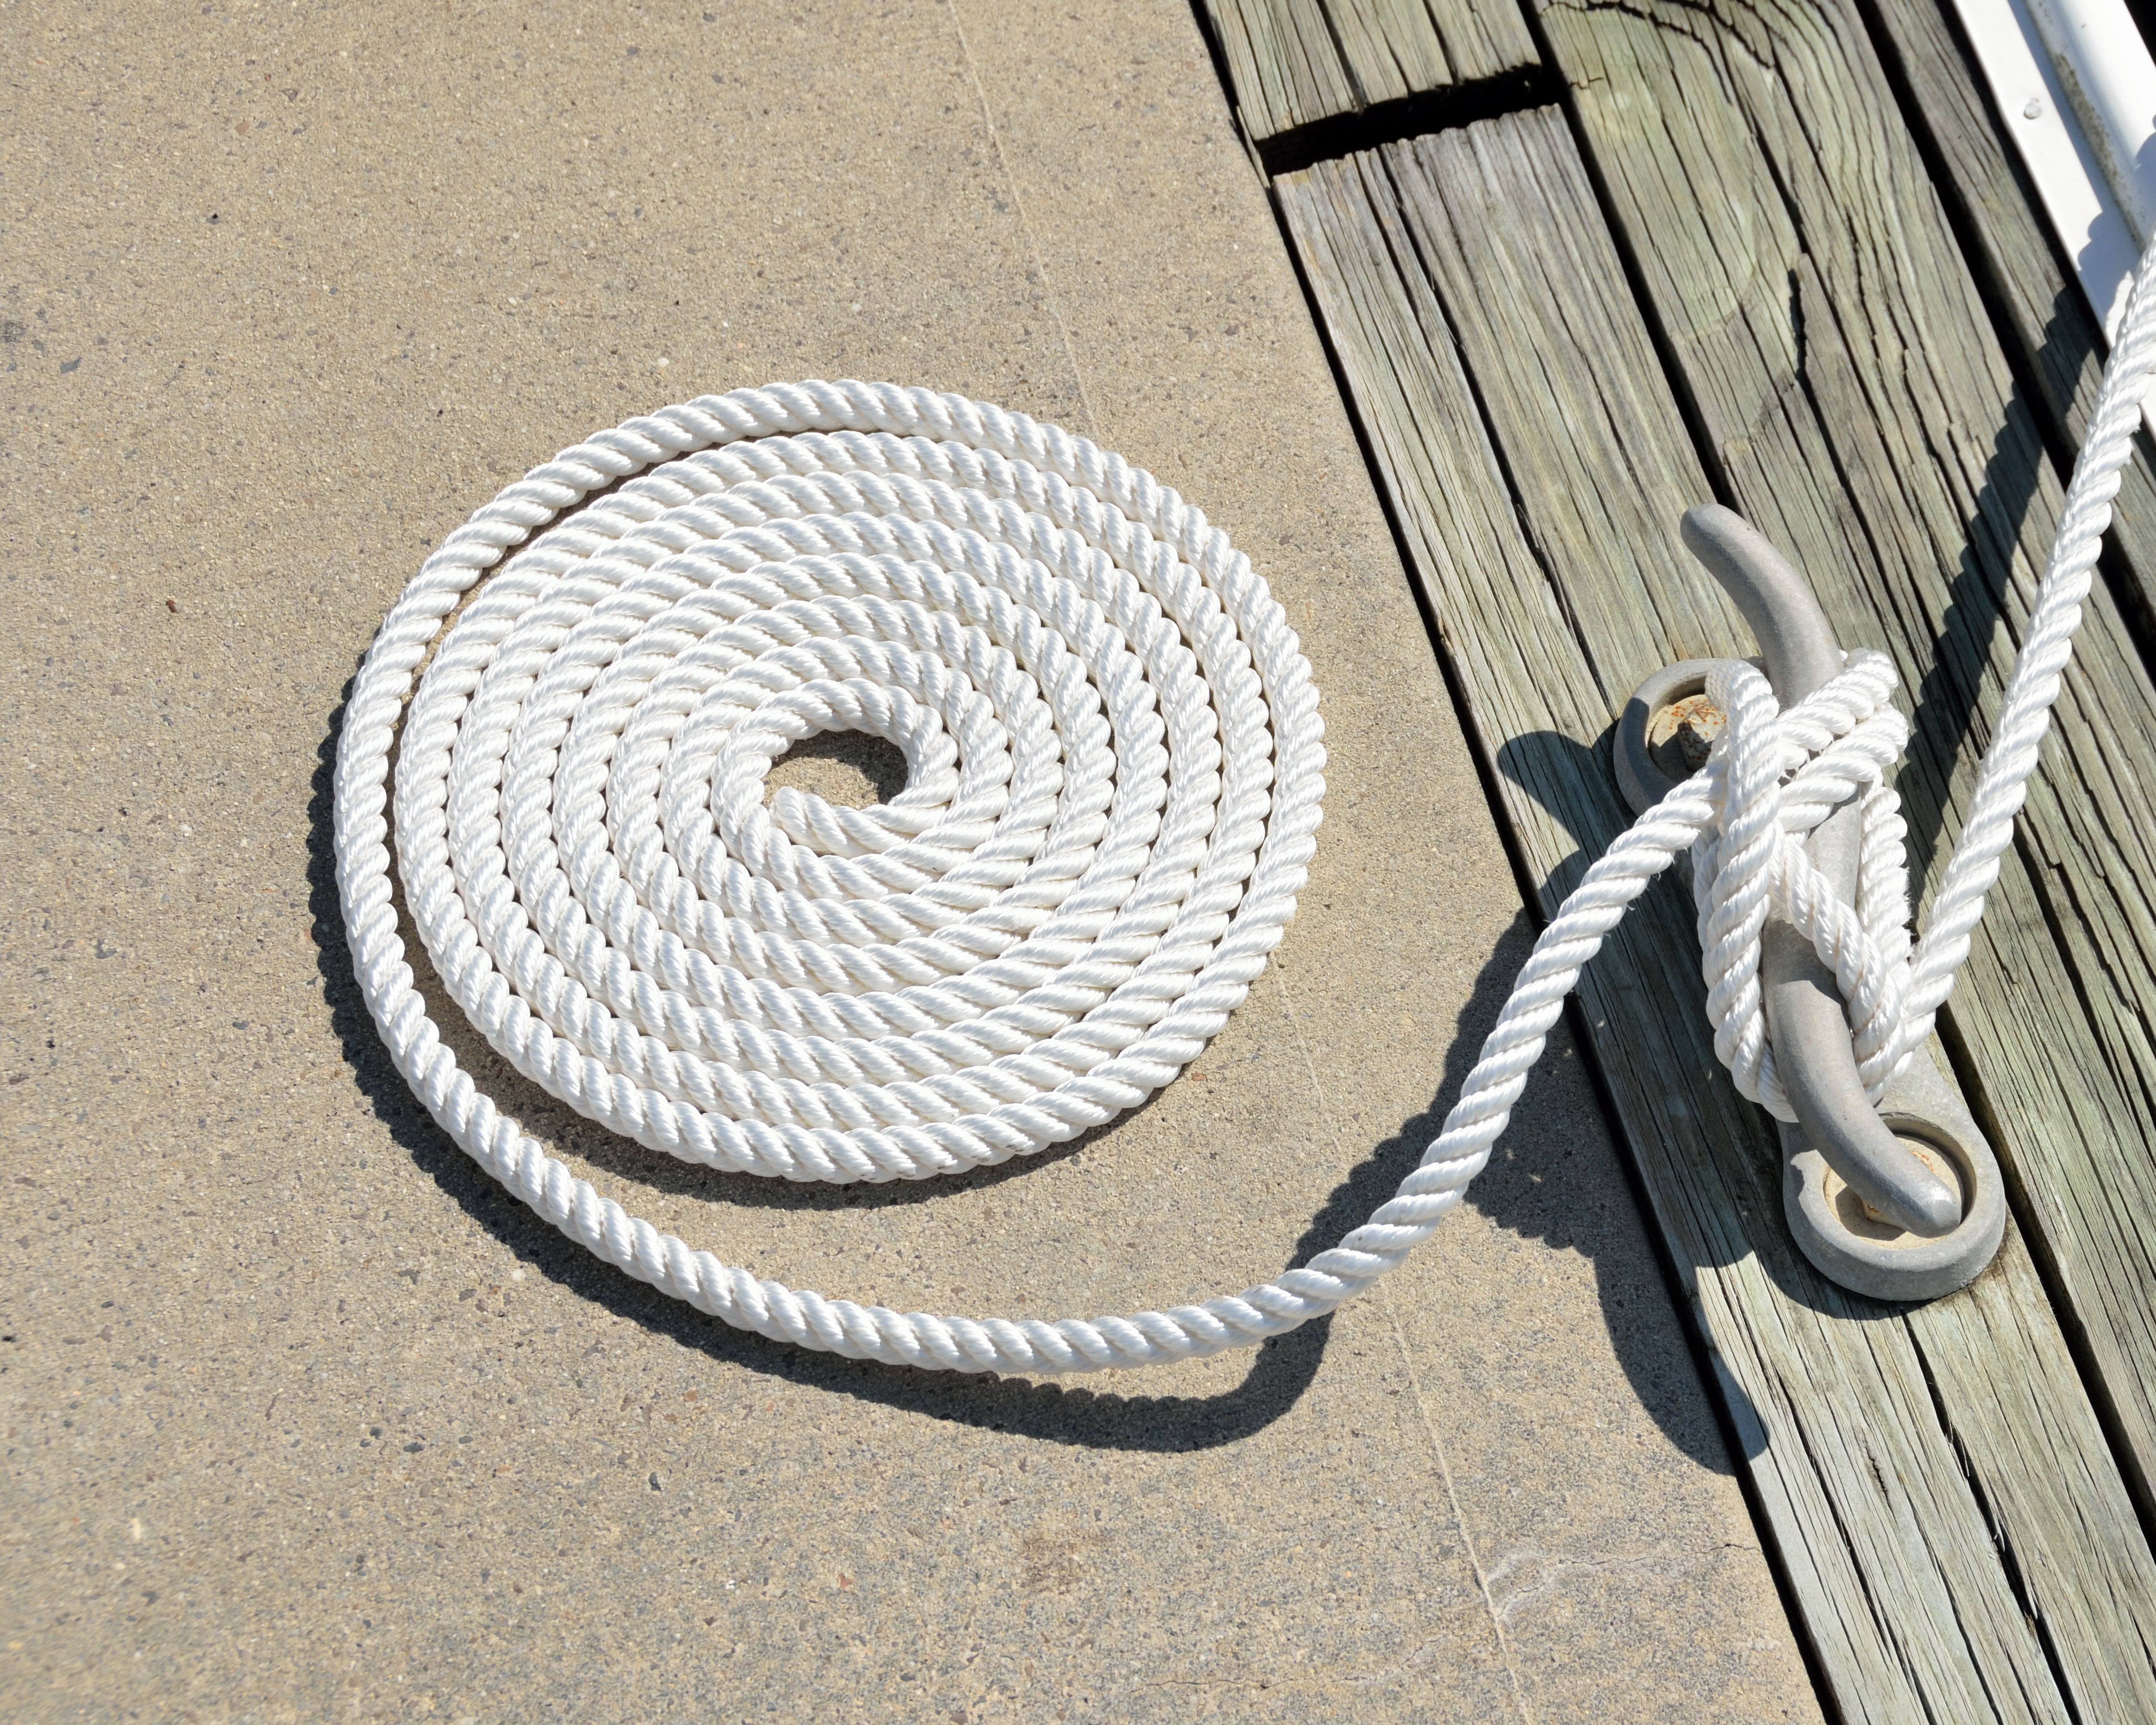
rope, dock, mooring, deck, white, boat, wheel, pier, transportation, line, vessel, equipment, yacht, marina, cord, nautical, boating, anchor, marine, maritime, knot, secure, moored, tied, boat tie up, cleat